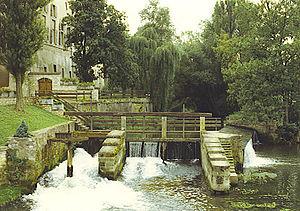
La Nied est une rivière à faible pente du bassin rhénan, coulant de France en Allemagne, affluent de la rive gauche de la Sarre, sous-affluent du Rhin par la Moselle.
Bouzonville est une commune française située dans le département de la Moselle et le bassin de vie de Moselle-Centre, en région Grand Est.